Jimmy Bonthrone

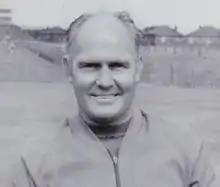

James Bonthrone (16 June 1929 – 7 June 2008) was a Scottish professional football player, coach and manager.